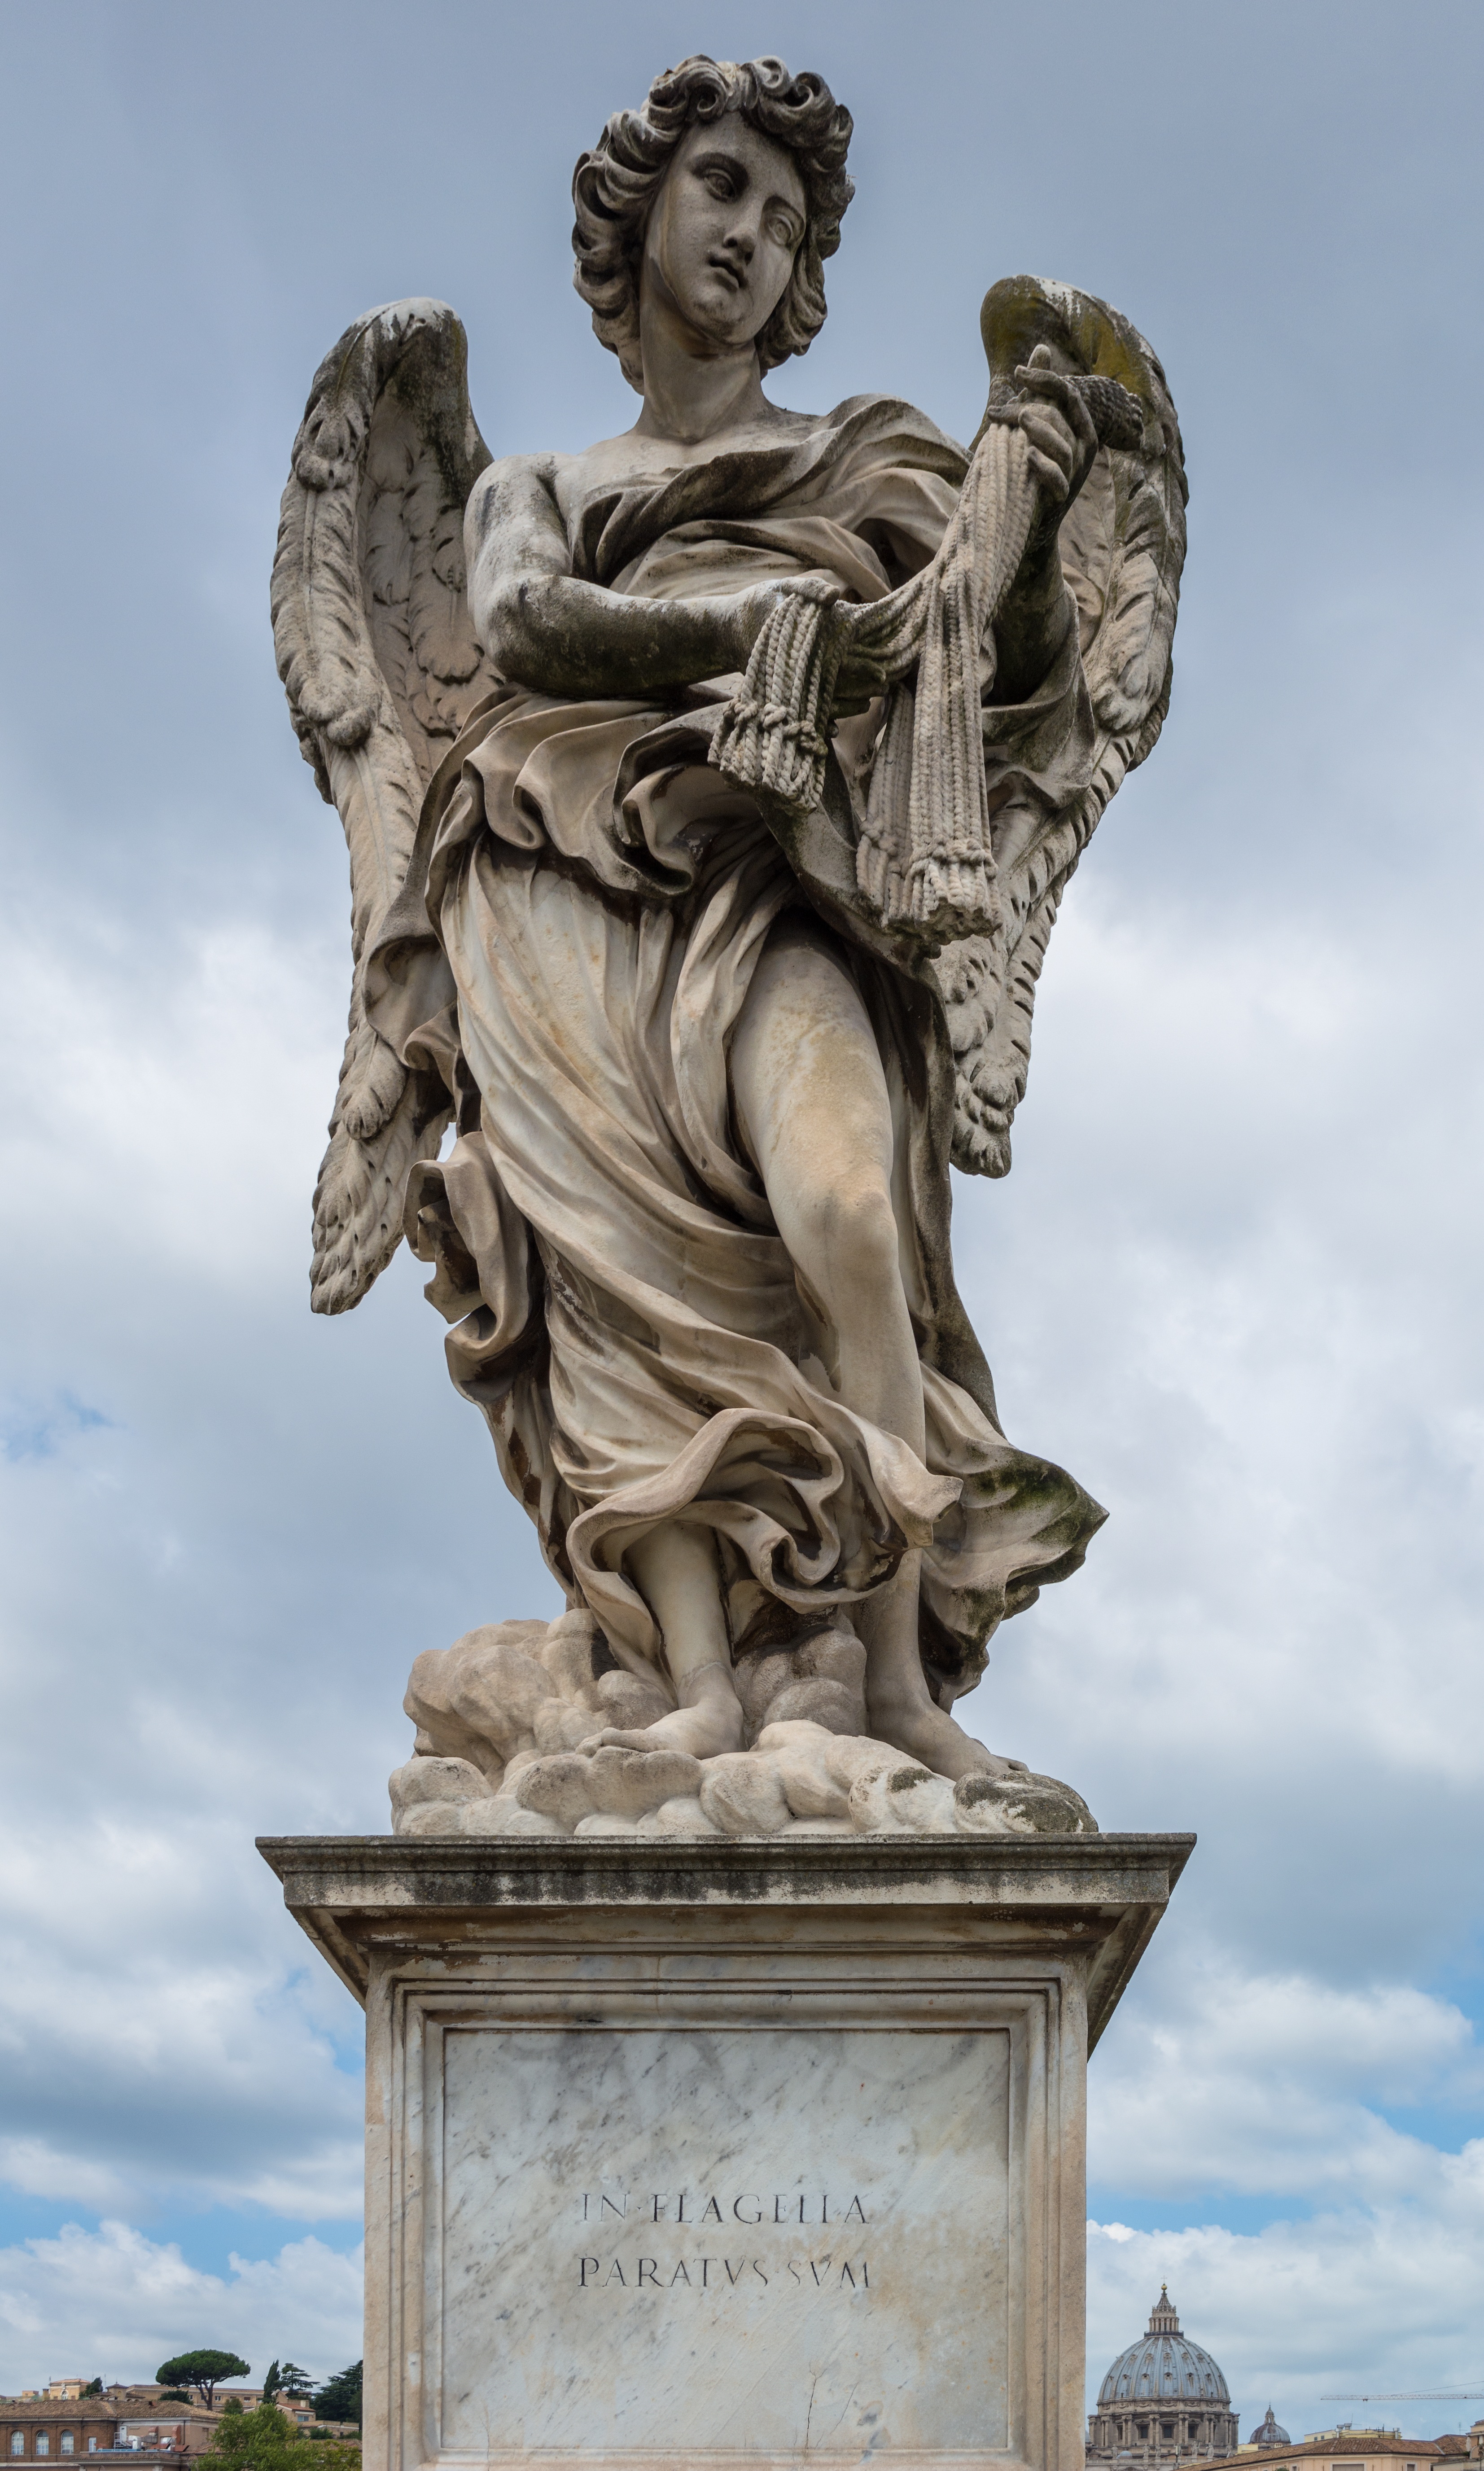
bridge, stone, monument, statue, landmark, italy, sculpture, angel, art, rome, temple, tiber, ponte sant angelo, ancient history